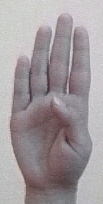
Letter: kaaf